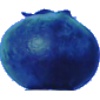
Label: Huckleberry 1